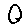
Label: 0